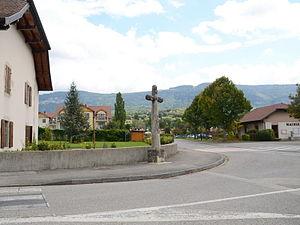
Croix de Verrières à Neydens - Vue d'ensemble
La croix de Verrières est une croix de chemins située à Neydens, en France.